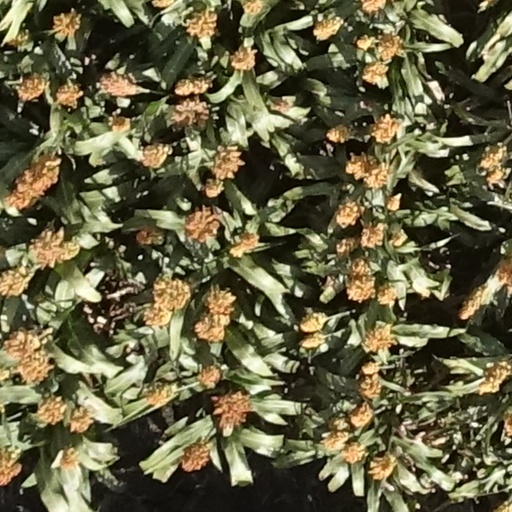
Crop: sorghum